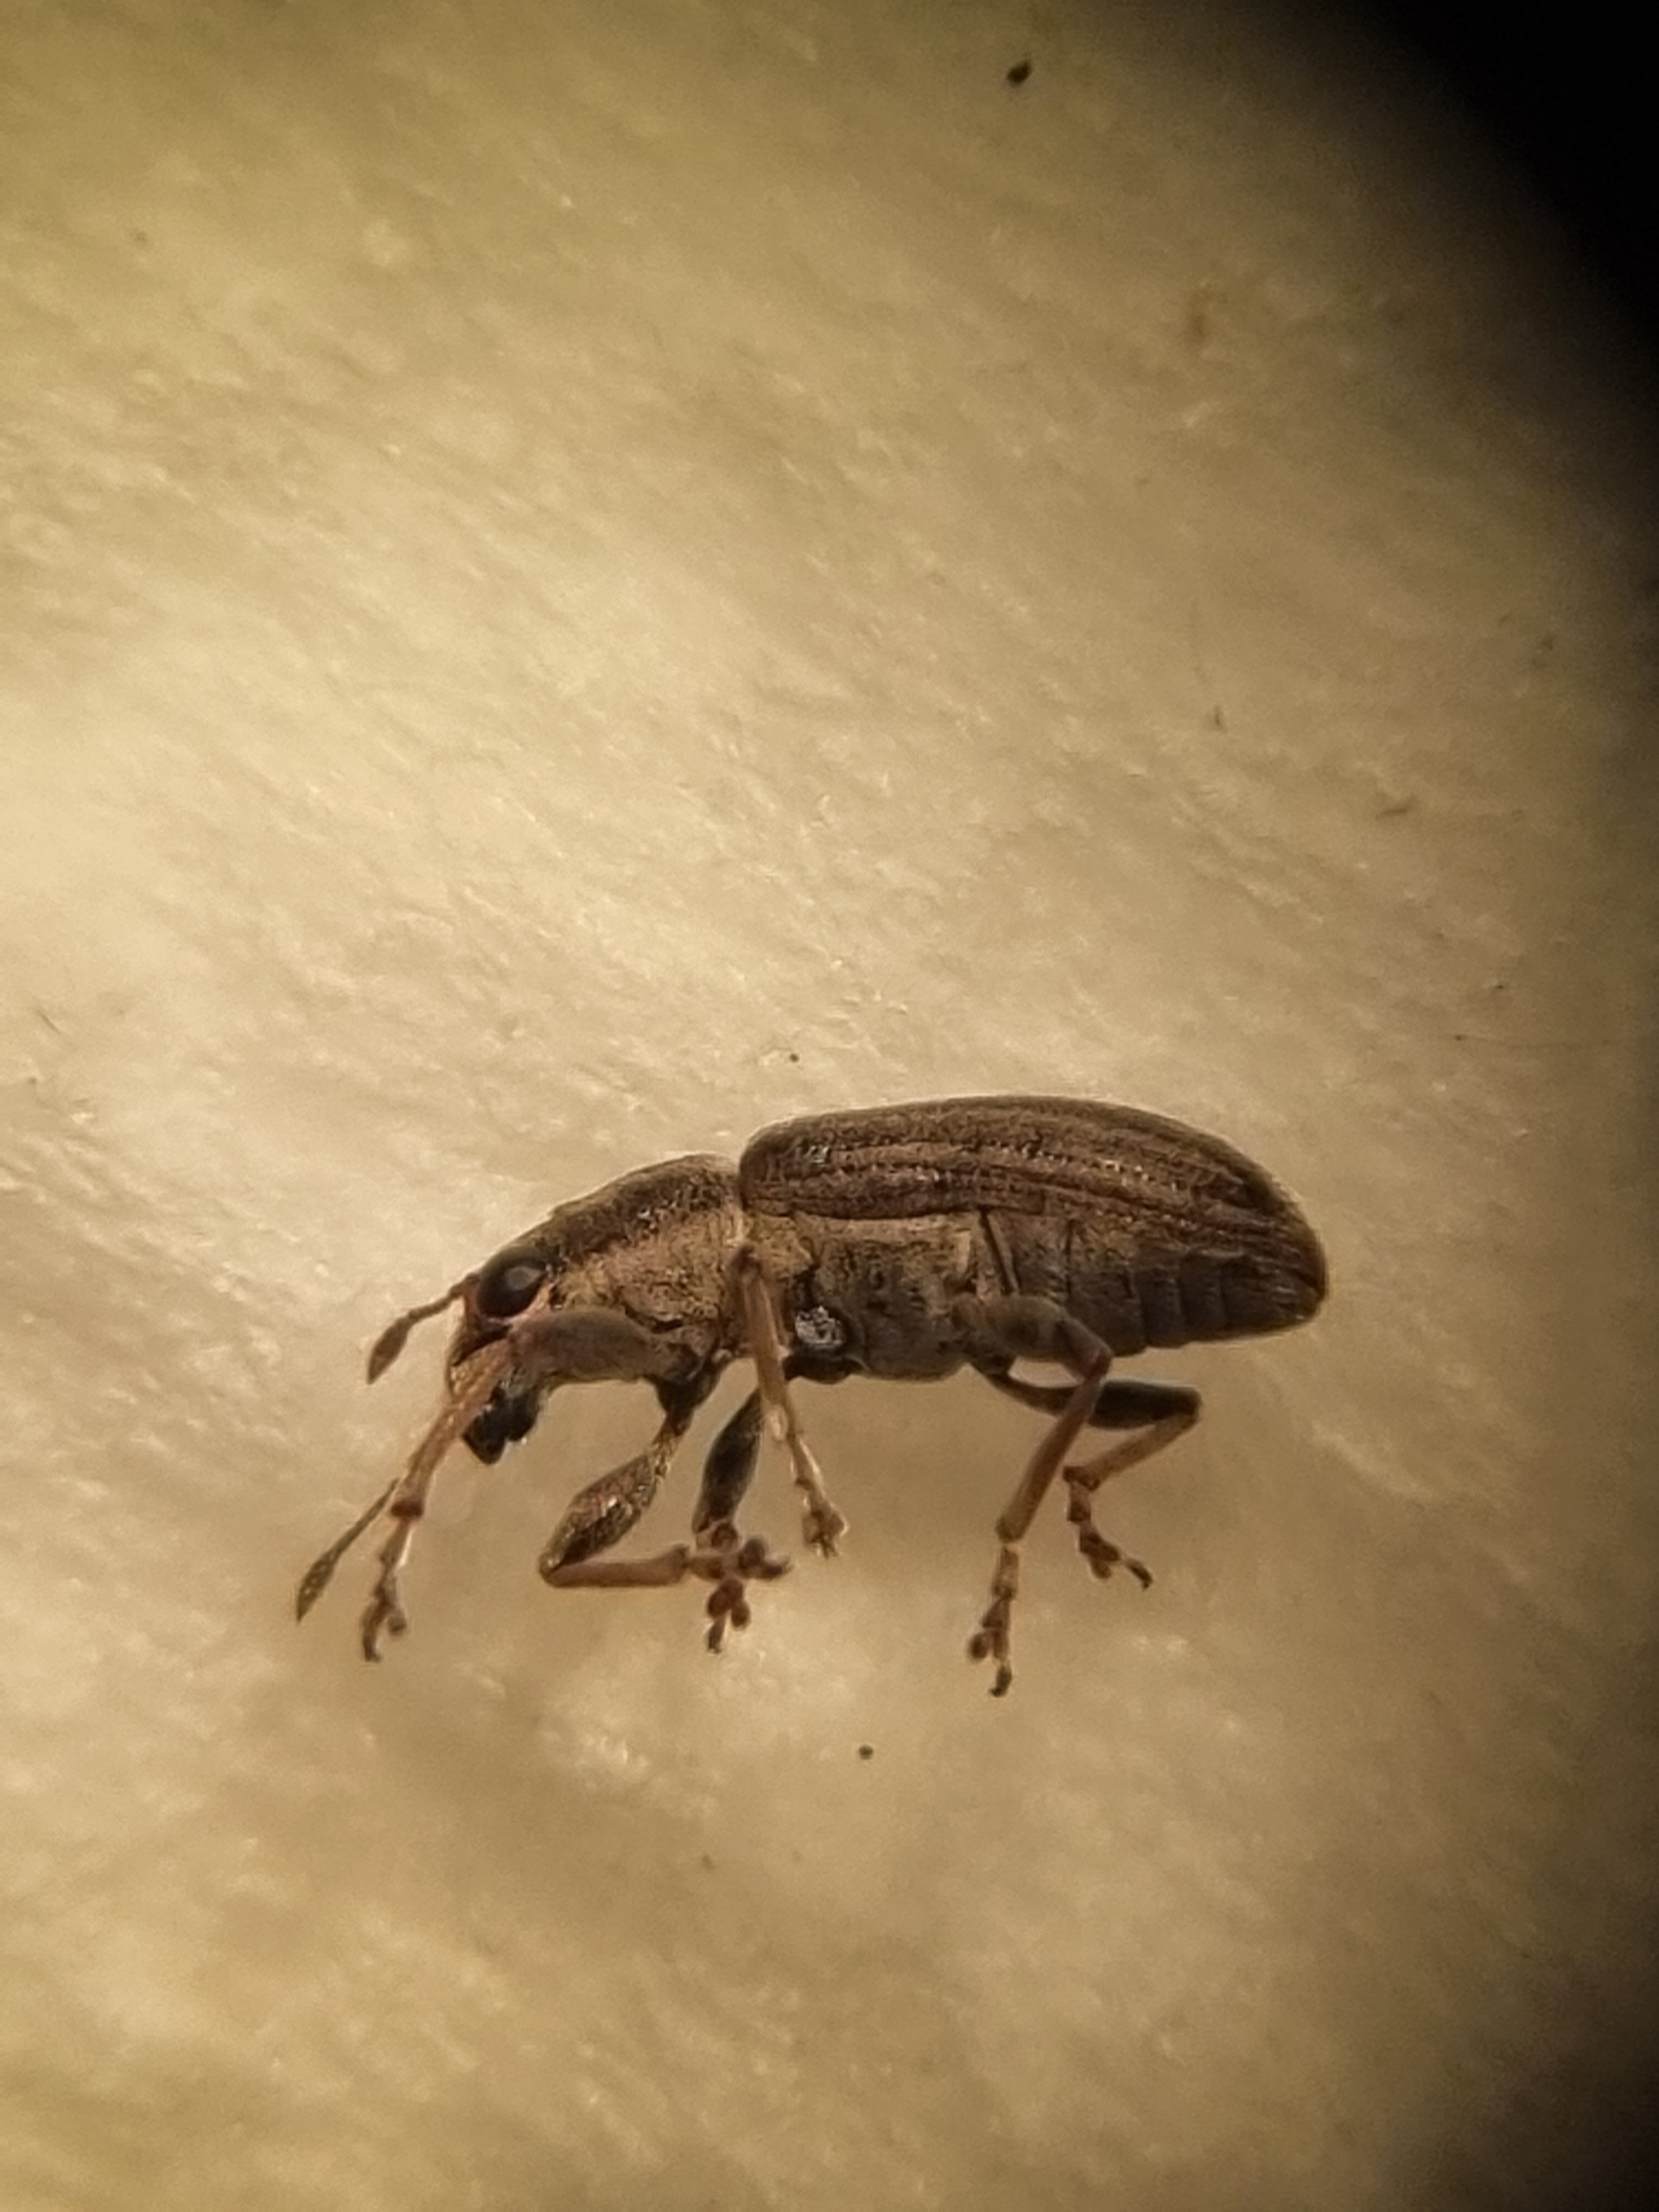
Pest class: pea_leaf_weevil